Jinsha site

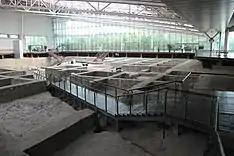
Glass panels at Jinsha Museum

The Jinsha Museum has played the central role in the site's conservation since its construction in 2007 as a shelter across 6 hectares. It aims to provide detailed information to tourists and conserve the site. Before its construction, no efforts were made to conserve the archaeological site. The site is listed on the UNESCO World Cultural Heritage Tentative List and Major Site Protected at the National Level.""